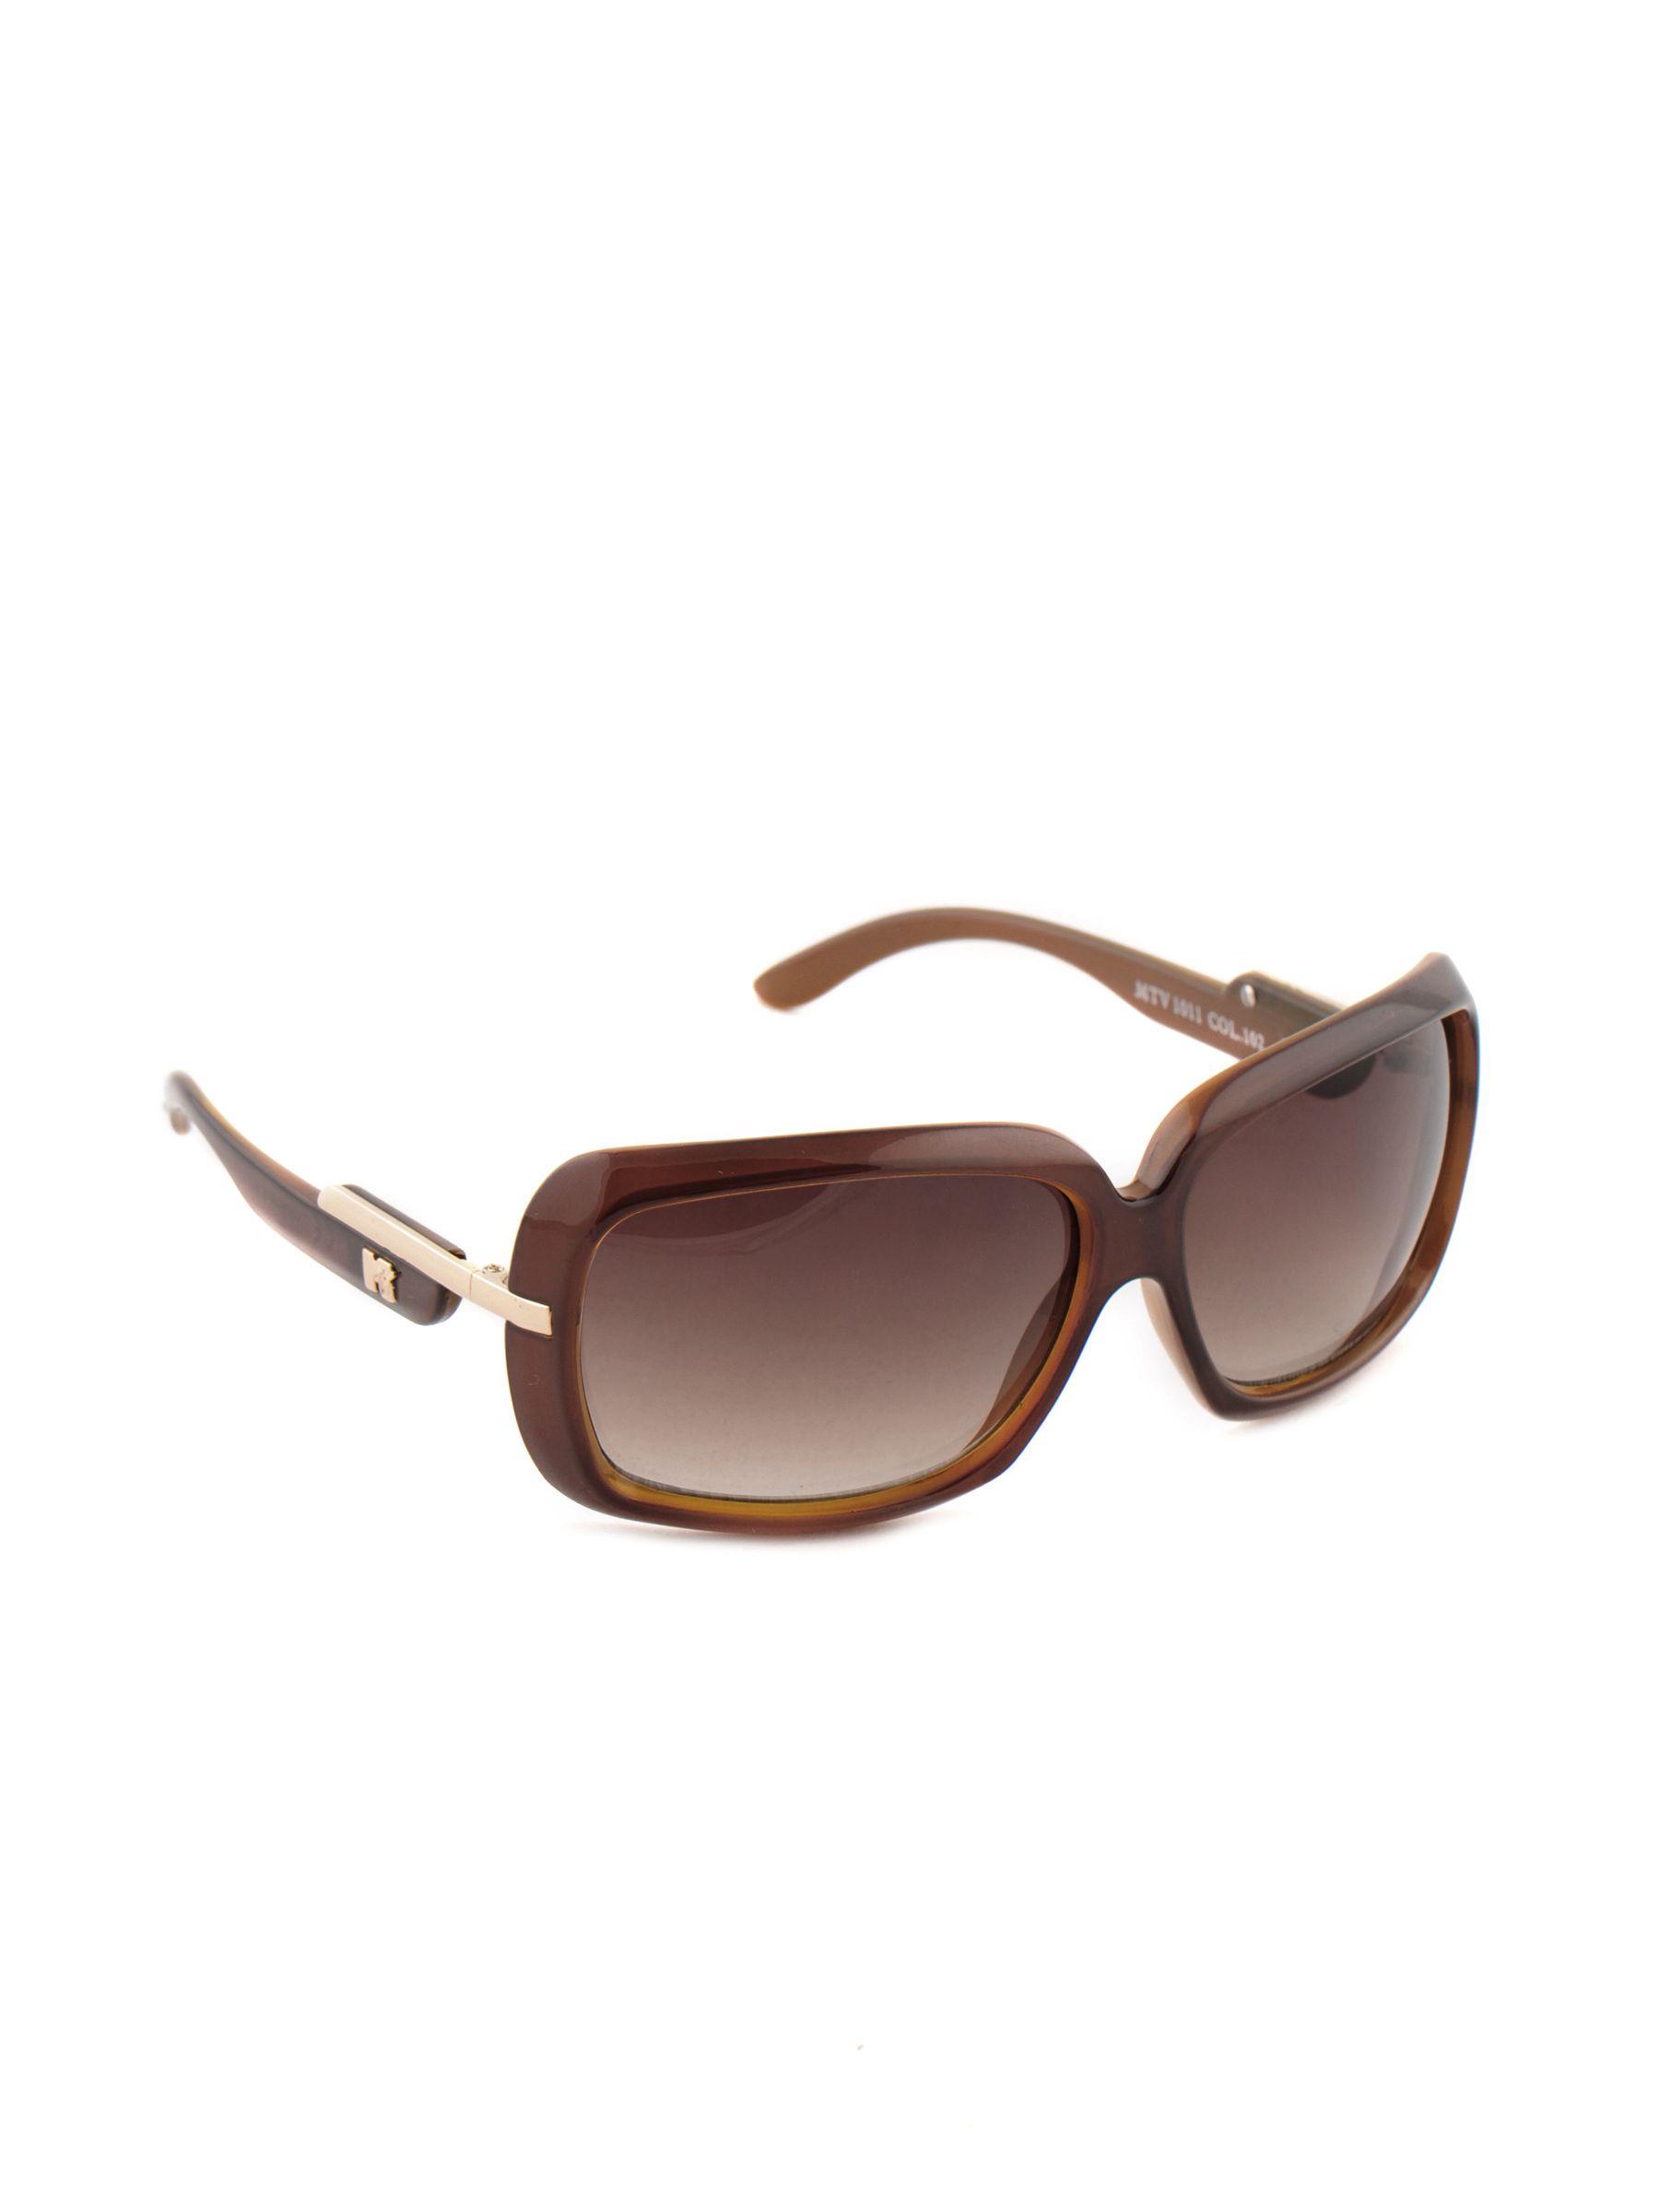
M tv Women My Fab Eyewear Brown Sunglasses
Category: Accessories / Eyewear / Sunglasses
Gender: Women
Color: Brown
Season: Winter 2016
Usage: Casual